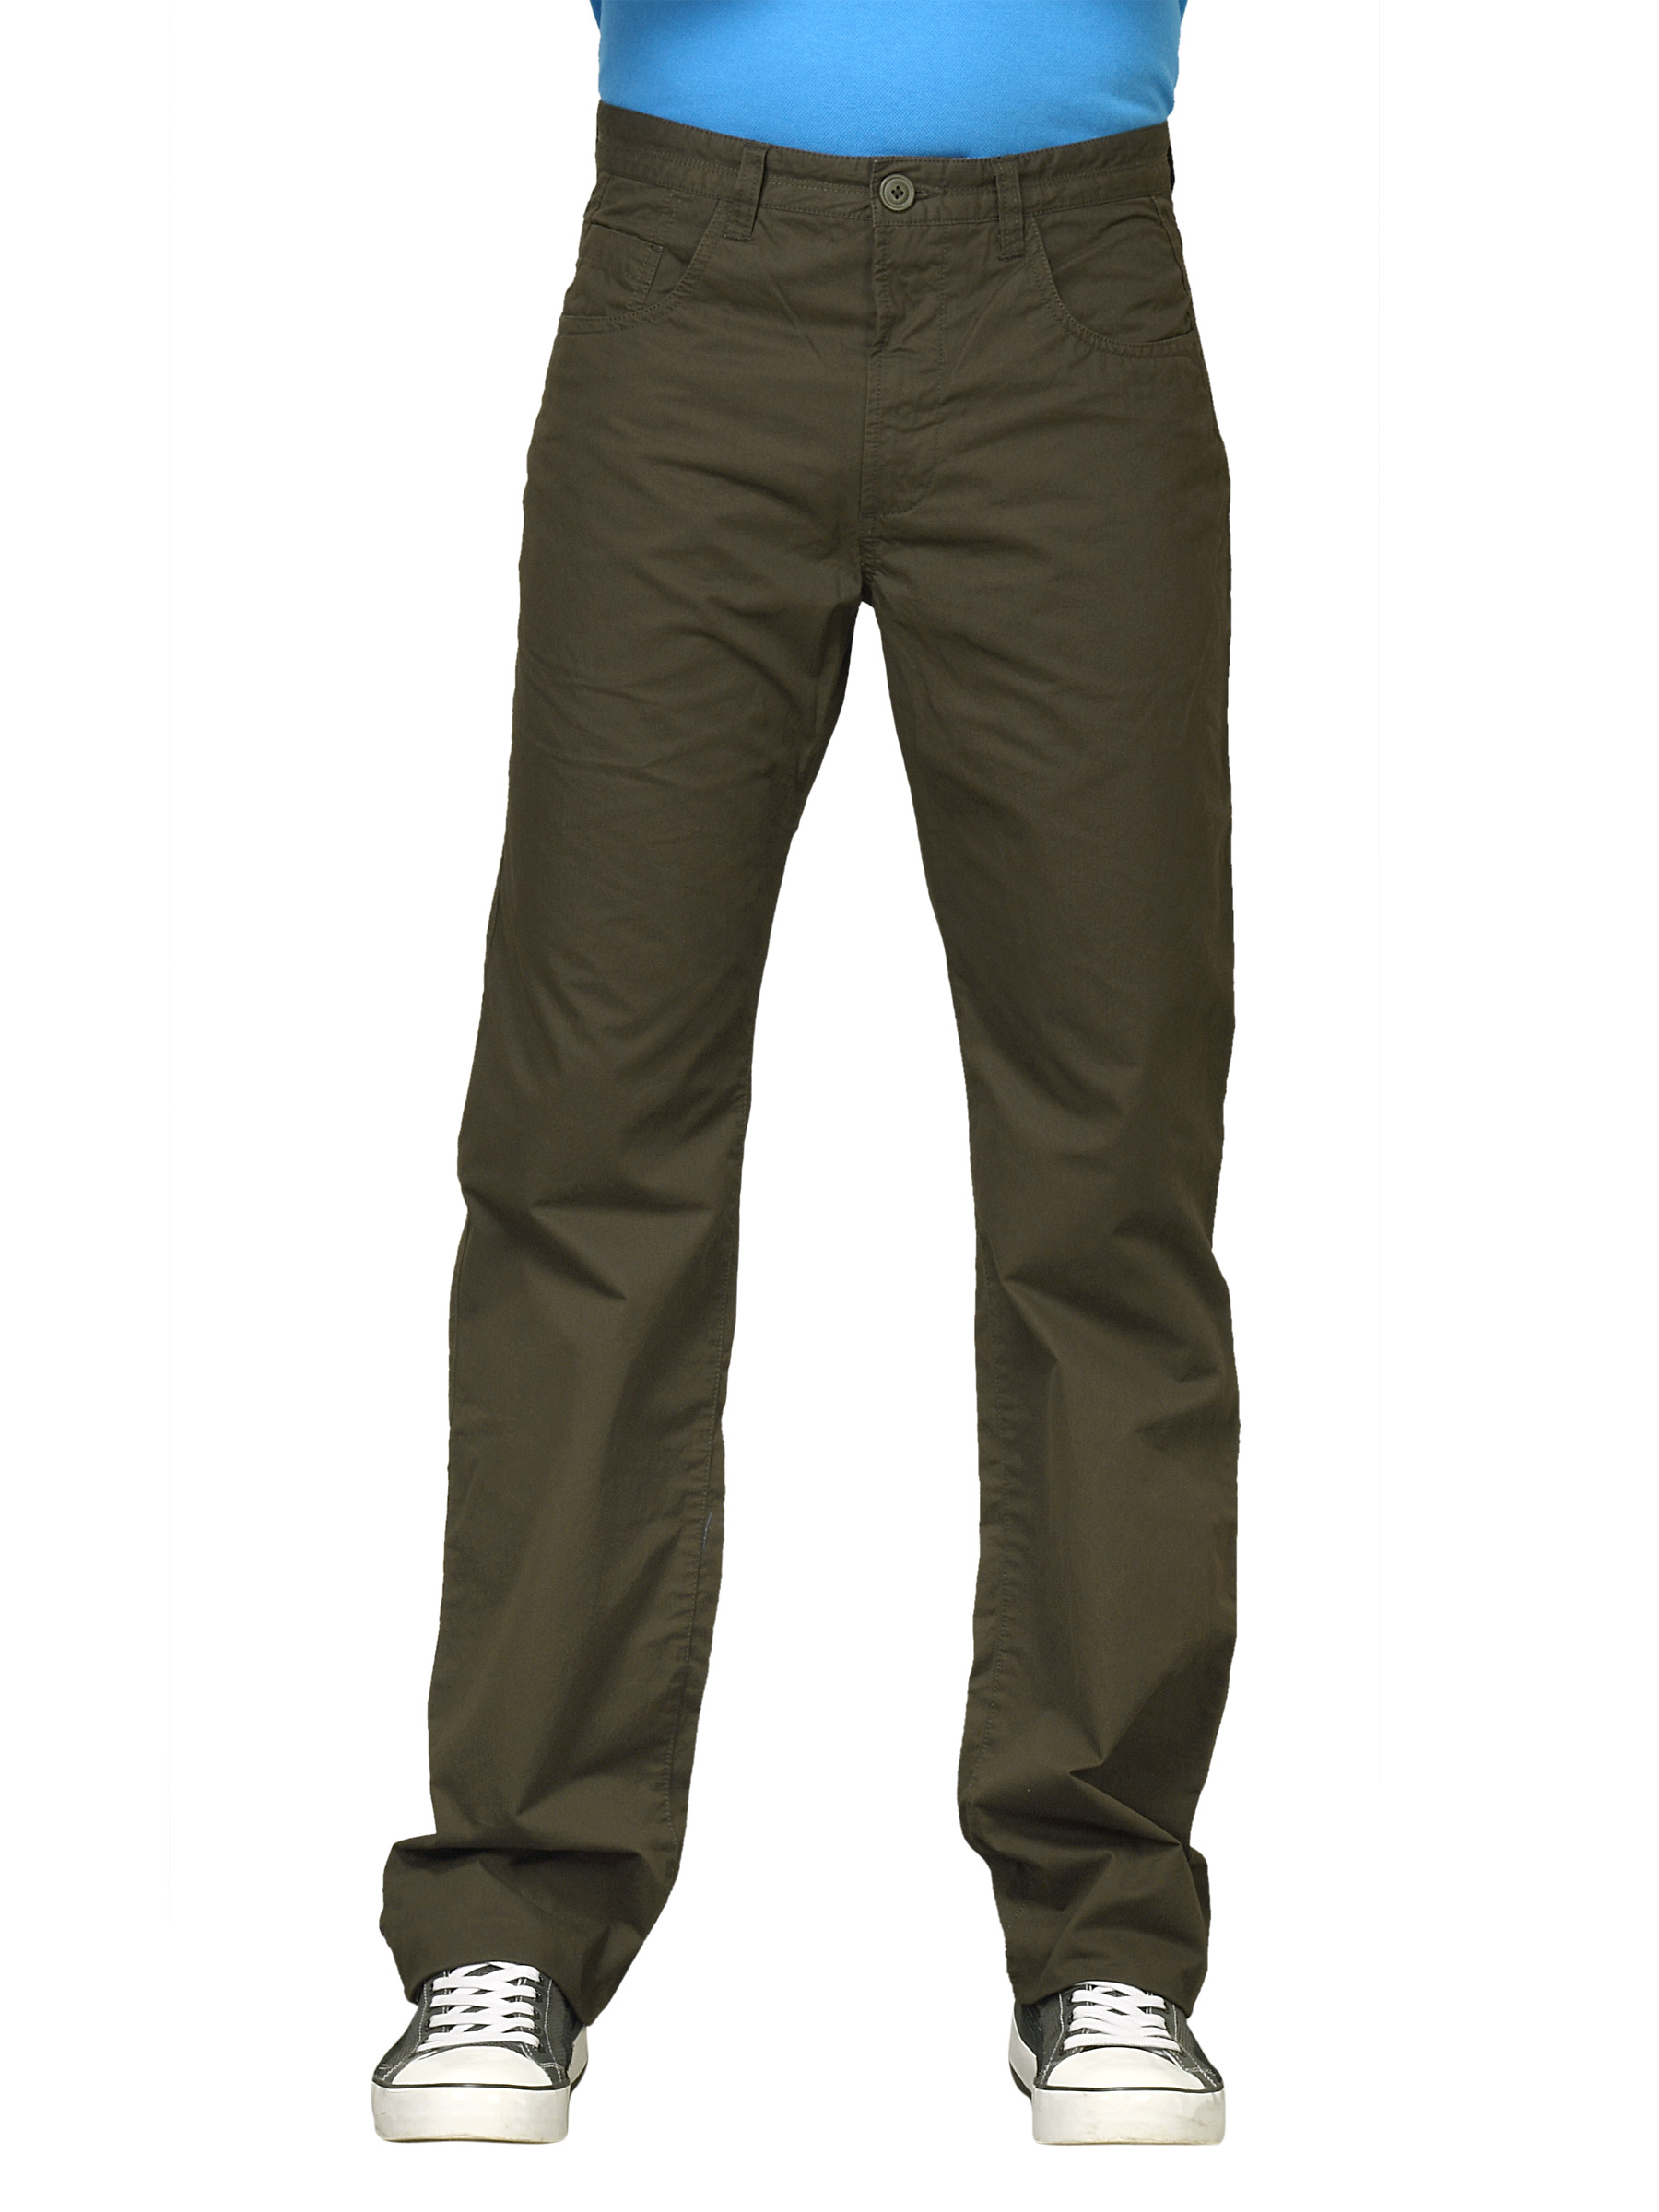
Scullers Men Scul Brown Trousers
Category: Apparel / Bottomwear / Trousers
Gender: Men
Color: Brown
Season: Summer 2011
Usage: Casual